Ecuadorian–Peruvian territorial dispute

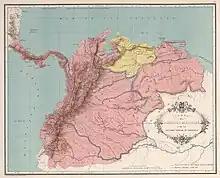
The Viceroyalty of New Granada as laid out in the Royal Decree of 1717.

The two original Spanish viceroyalties of New Spain and Peru had existed intact up until 1717, when King Philip V of Spain issued the Real Cédula of May 27, 1717. The order split off the northwestern corner of Peru and created the Viceroyalty of New Granada. New Granada shared its capital with the Royal Audience of Santa Fé de Bogotá, and additionally had jurisdiction over the New Kingdom of Granada, as well as the audiences of Tierra Firme (now called Panama), Quito, and the Captaincy General of Venezuela. The territories of the Viceroyalty comprised the territories of, respectively, the modern Republics of Colombia, Ecuador, Panama, and Venezuela, as well as the northern regions of Peru, the Brazilian northwest, and the western part of Guyana.